Kaamana Billu

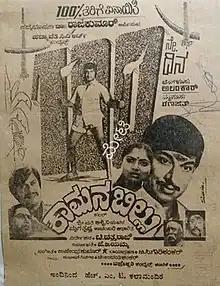
Poster

Kaamana Billu is a 1983 Indian Kannada language film directed by Chi. Dattaraj. It stars Rajkumar, Anant Nag and Saritha. The film is based on the novel "Mrigathrushna" by Ashwini. It was the first time that popular actor Anant Nag costarred with Rajkumar the stalwart of Kannada cinema. This climax of the movie was unique with the hero choosing to marry a specially-abled girl. Malathi Holla who would later go on to become an international para-athlete was chosen to play the role.